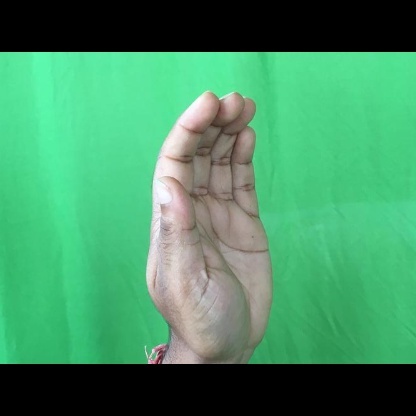
Mudra: Sarpasirsha